Nana Olomu

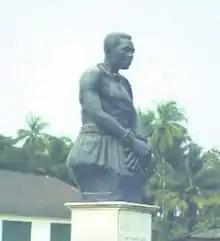
Nanna Olomu monument in Koko, Delta

Nana Olomu (also spelled Olumu) (1852–1916) was an Itsekiri chief and palm oil merchant from the Niger Delta region of southern Nigeria. He was the fourth Itsekiri chief to hold the position of Governor of Benin River.